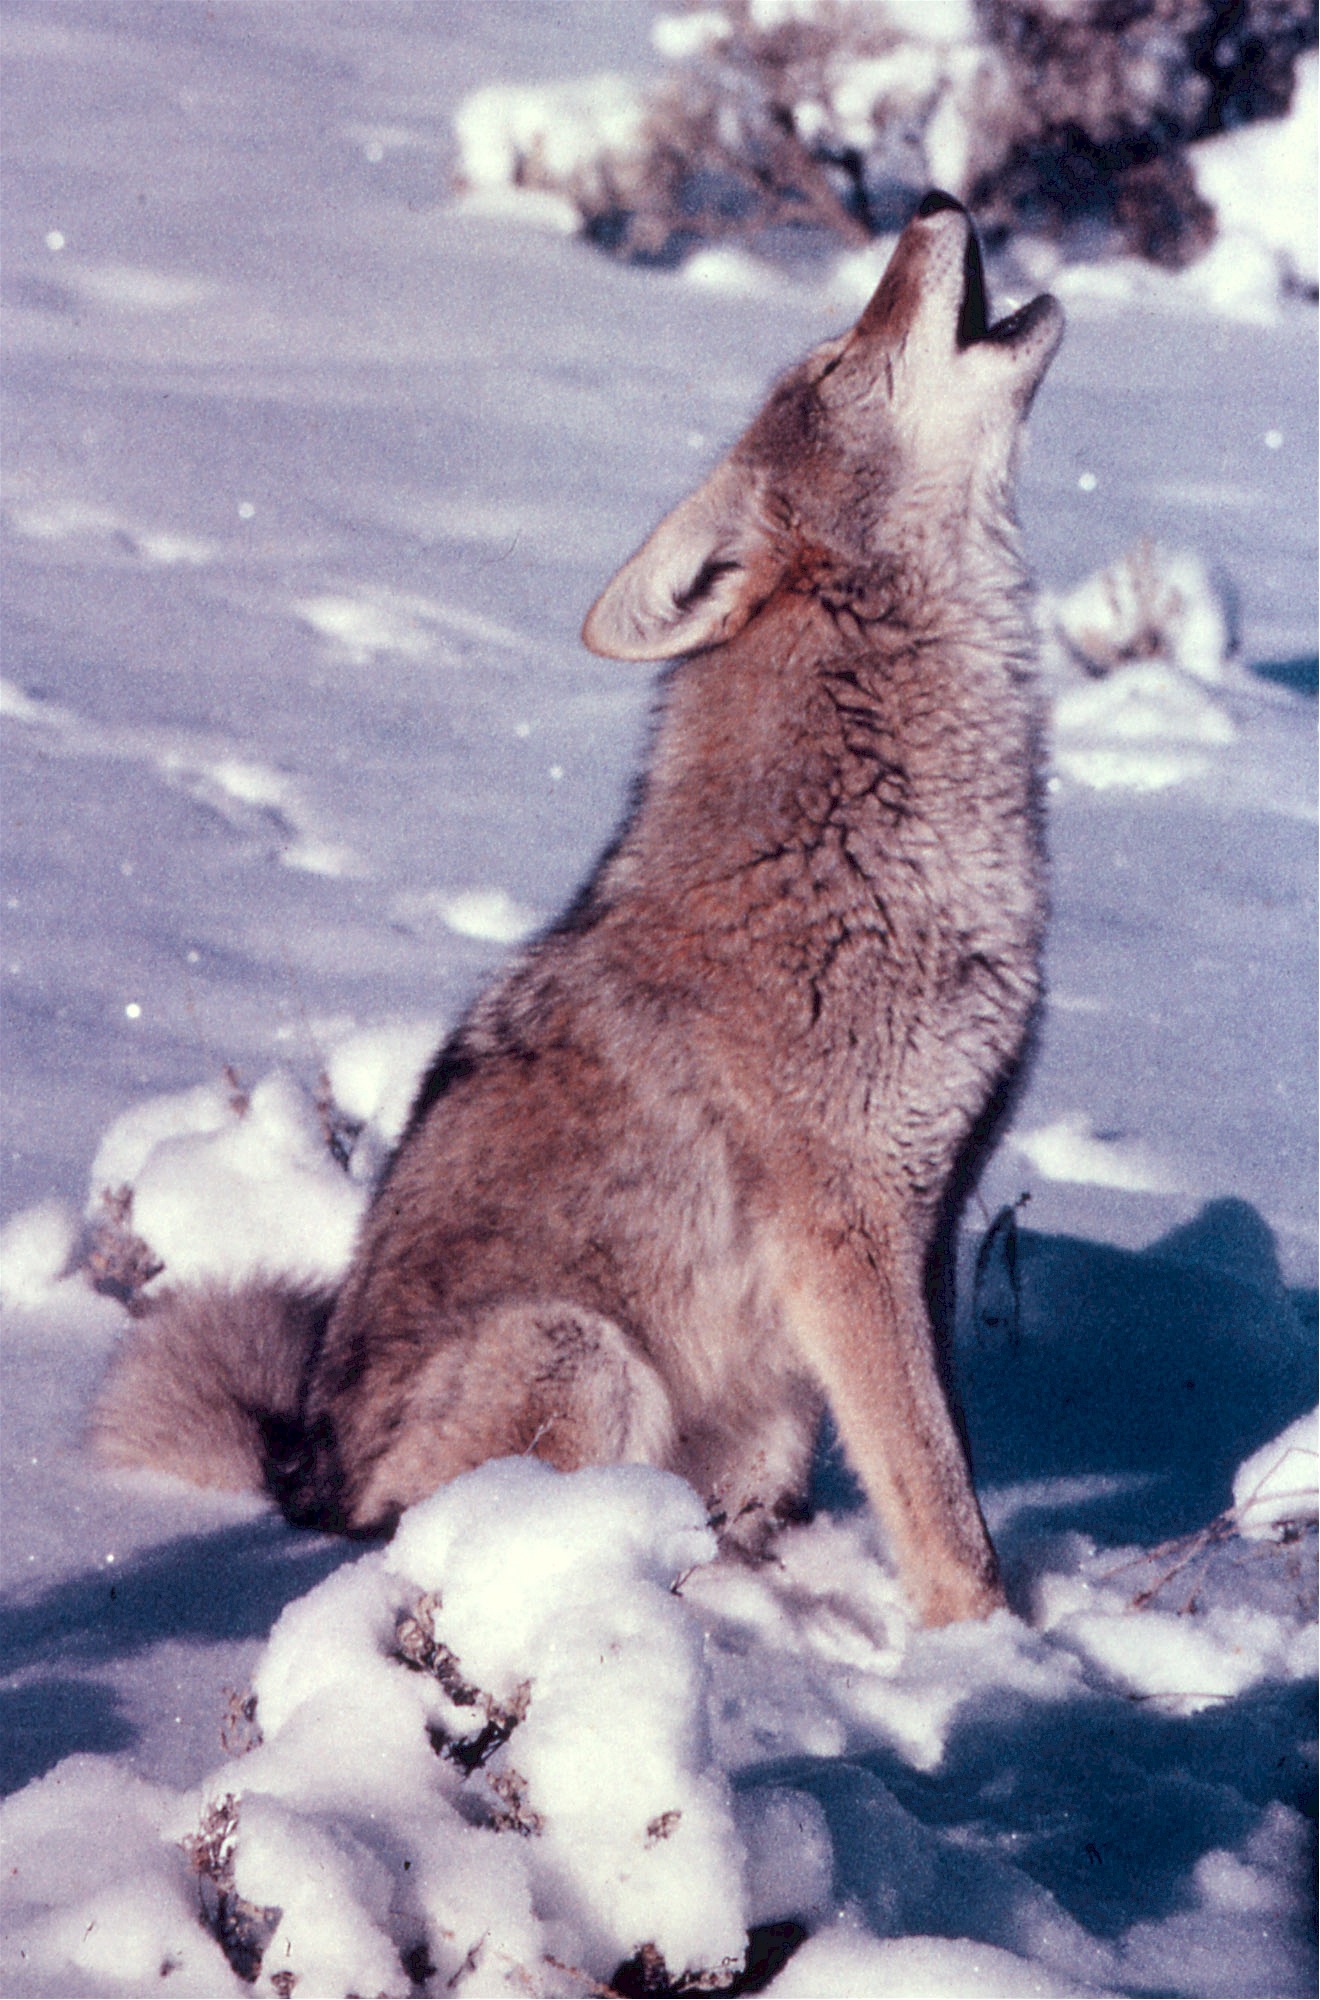
snow, winter, wildlife, fur, mammal, wolf, predator, coyote, season, fauna, yellowstone, vertebrate, cougar, north america, howling, canid, dog like mammal